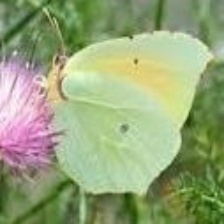
Species: CLEOPATRA
Butterfly family (ImageNet category): sulphur_butterfly